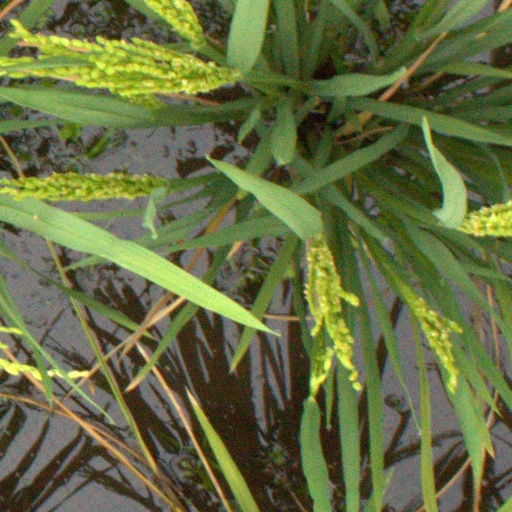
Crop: rice